Epigenetics of human herpesvirus latency

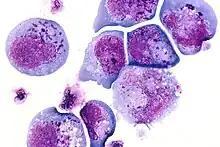
Human herpes virus

Human herpes viruses, also known as HHVs, are part of a family of DNA viruses that cause several diseases in humans. One of the most notable functions of this virus family is their ability to enter a latent phase and lay dormant within animals for extended periods of time. The mechanism that controls this is very complex because expression of viral proteins during latency is decreased a great deal, meaning that the virus must have transcription of its genes repressed. There are many factors and mechanisms that control this process and epigenetics is one way this is accomplished. Epigenetics refers to persistent changes in expression patterns that are not caused by changes to the DNA sequence. This happens through mechanisms such as methylation and acetylation of histones, DNA methylation, and non-coding RNAs (ncRNA). Altering the acetylation of histones creates changes in expression by changing the binding affinity of histones to DNA, making it harder or easier for transcription machinery to access the DNA. Methyl and acetyl groups can also act as binding sites for transcription factors and enzymes that further modify histones or alter the DNA itself.